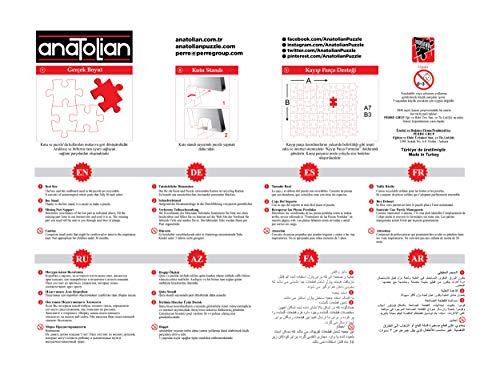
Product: Classic Bouquet Jigsaw Puzzle, 1000-Piece
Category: Toys & Games | Puzzles | Jigsaw Puzzles
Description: Finished puzzle size is 18.9" x 25.98" or 48cm x 66cm.
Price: $19.99
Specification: ProductDimensions:14.2x10x2inches|ItemWeight:1.1pounds|ShippingWeight:1.3pounds(Viewshippingratesandpolicies)|DomesticShipping:ItemcanbeshippedwithinU.S.|InternationalShipping:ThisitemcanbeshippedtoselectcountriesoutsideoftheU.S.LearnMore|ASIN:B00AEDYT96|Itemmodelnumber:PER3088|Manufacturerrecommendedage:12yearsandup